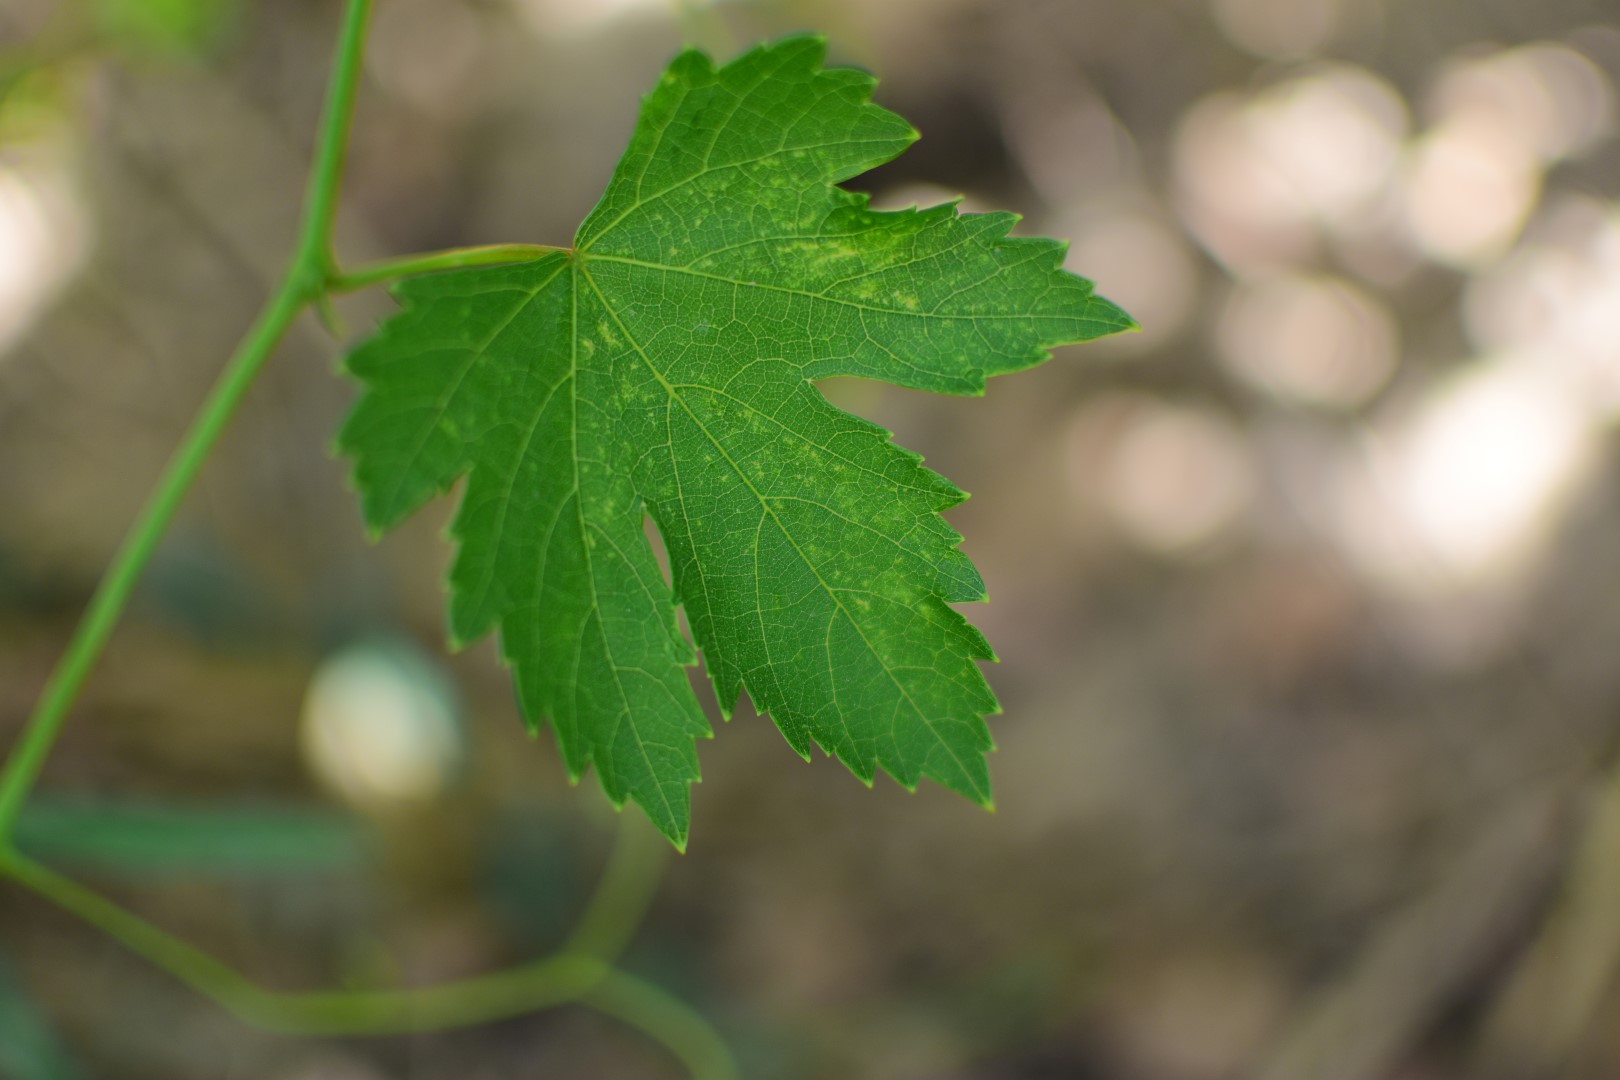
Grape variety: Frinsi